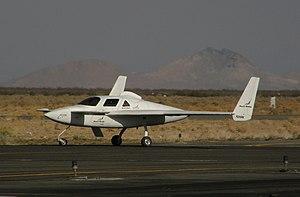
La Rocket Racing League est un projet de championnat de course d'avions fusée. La formation du championnat a été annoncée par Granger Whitelaw et Peter Diamandis, fondateur de l'Ansari X Prize, le 3 octobre 2005. Selon Diamandis, le but du championnat est de passionner le public pour la conquête spatiale et aérospatiale et ainsi de dynamiser l'initiative privée dans ce domaine.